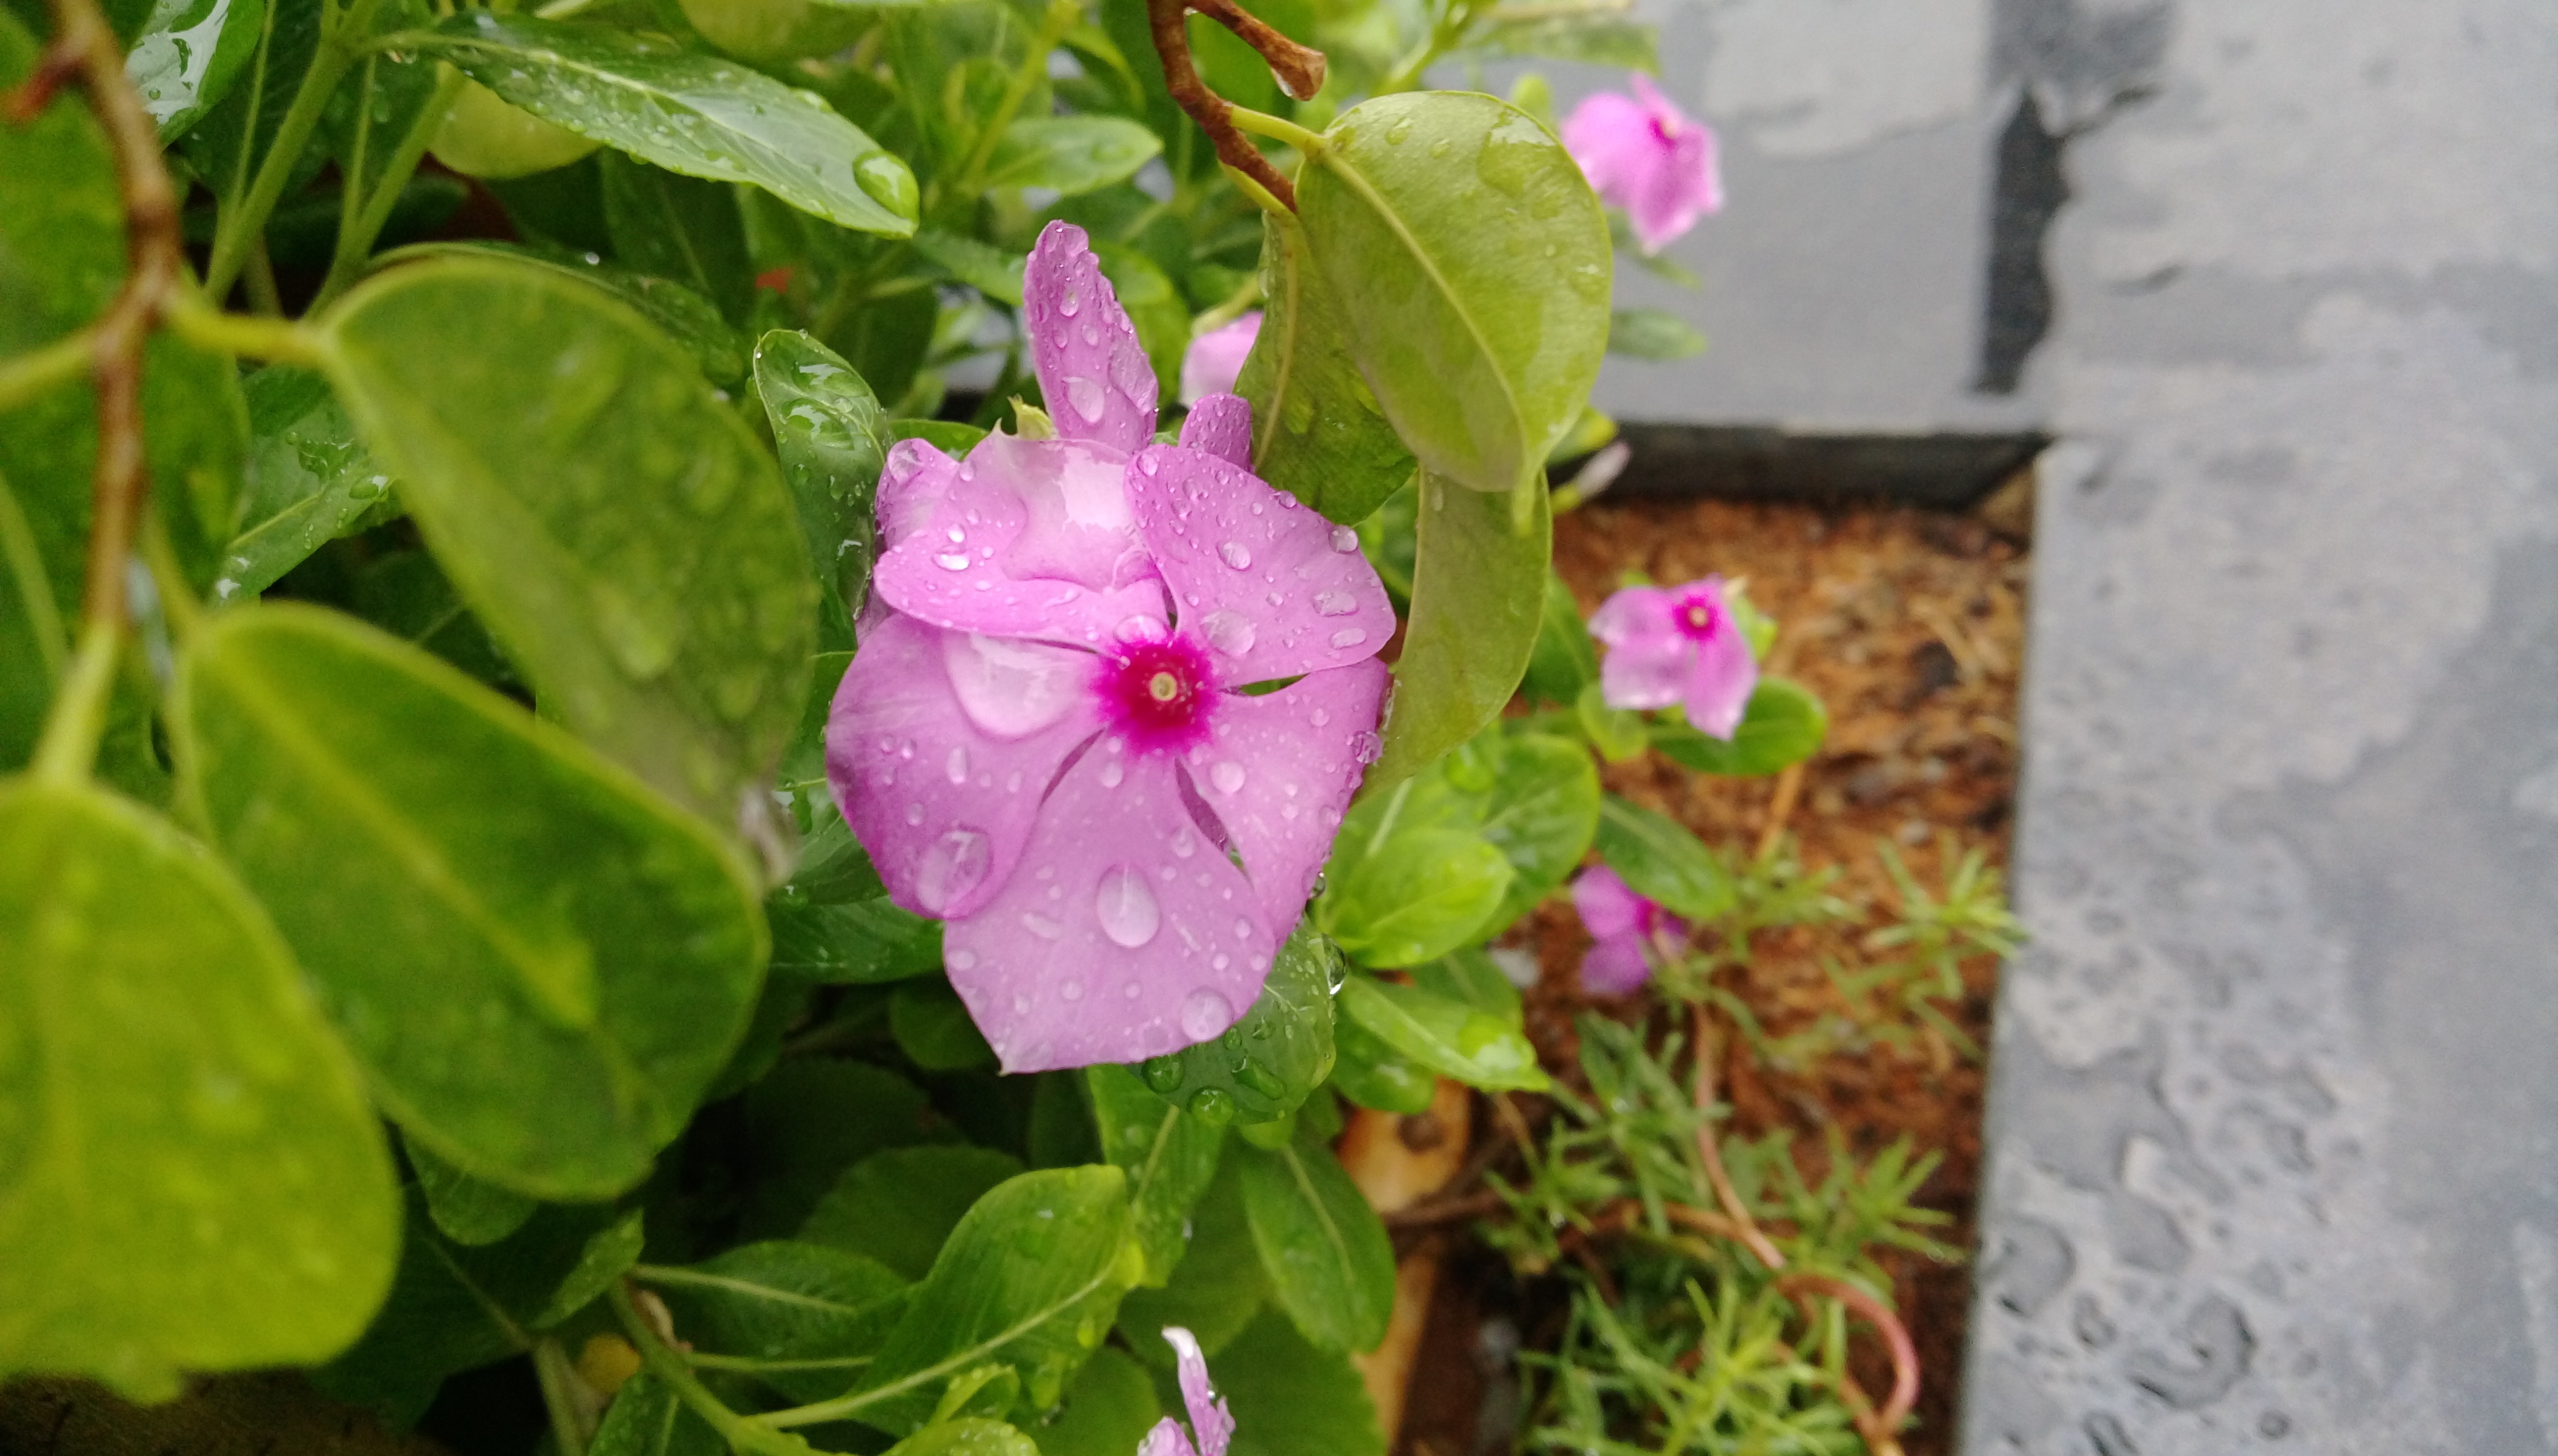
plant, flower, botany, garden, flora, shrub, flowering plant, annual plant, land plant, four o clocks, four o clock flower